Sarmīte Ķikuste

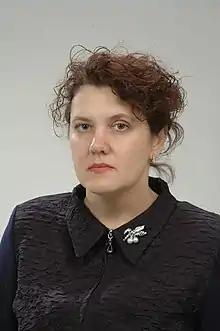
Sarmīte Ķikuste August 2004

Sarmīte Ķikuste (born 20 December 1962) is a Latvian physician and politician who served as a member of the eighth and ninth Saeimas.